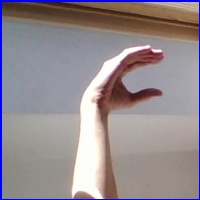
Letra: C